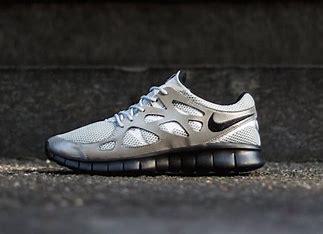
Brand: Nike
Model: Free Run 2